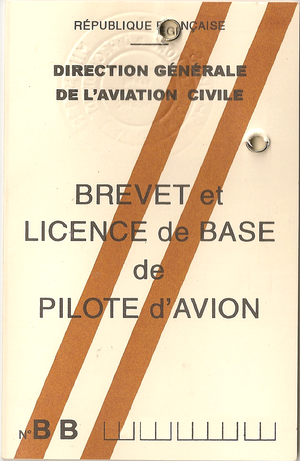
Couverture du Brevet de Base de pilote d'avion
Le brevet de base de pilote d'avion est un brevet français pour les pilotes non professionnels. Ce brevet autorise le pilote à voler seul à bord dans un rayon de 30 km autour de l'aérodrome de départ. Des extensions d'autorisation peuvent être accordées par un instructeur.